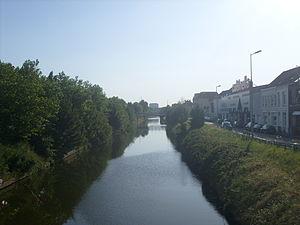
Le canal de Furnes, à gauche Coudekerque-branche, à droite Dunkerque(Rosendaël)
Le canal Nieuport-Dunkerque est un canal reliant le port français de Dunkerque avec la ville côtière belge de Nieuport. Il longe presque parallèlement la côte.
Dunkerque est une commune française, sous-préfecture du département du Nord.